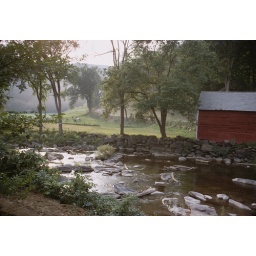
Cow pasture across the river with old barn in the foreground